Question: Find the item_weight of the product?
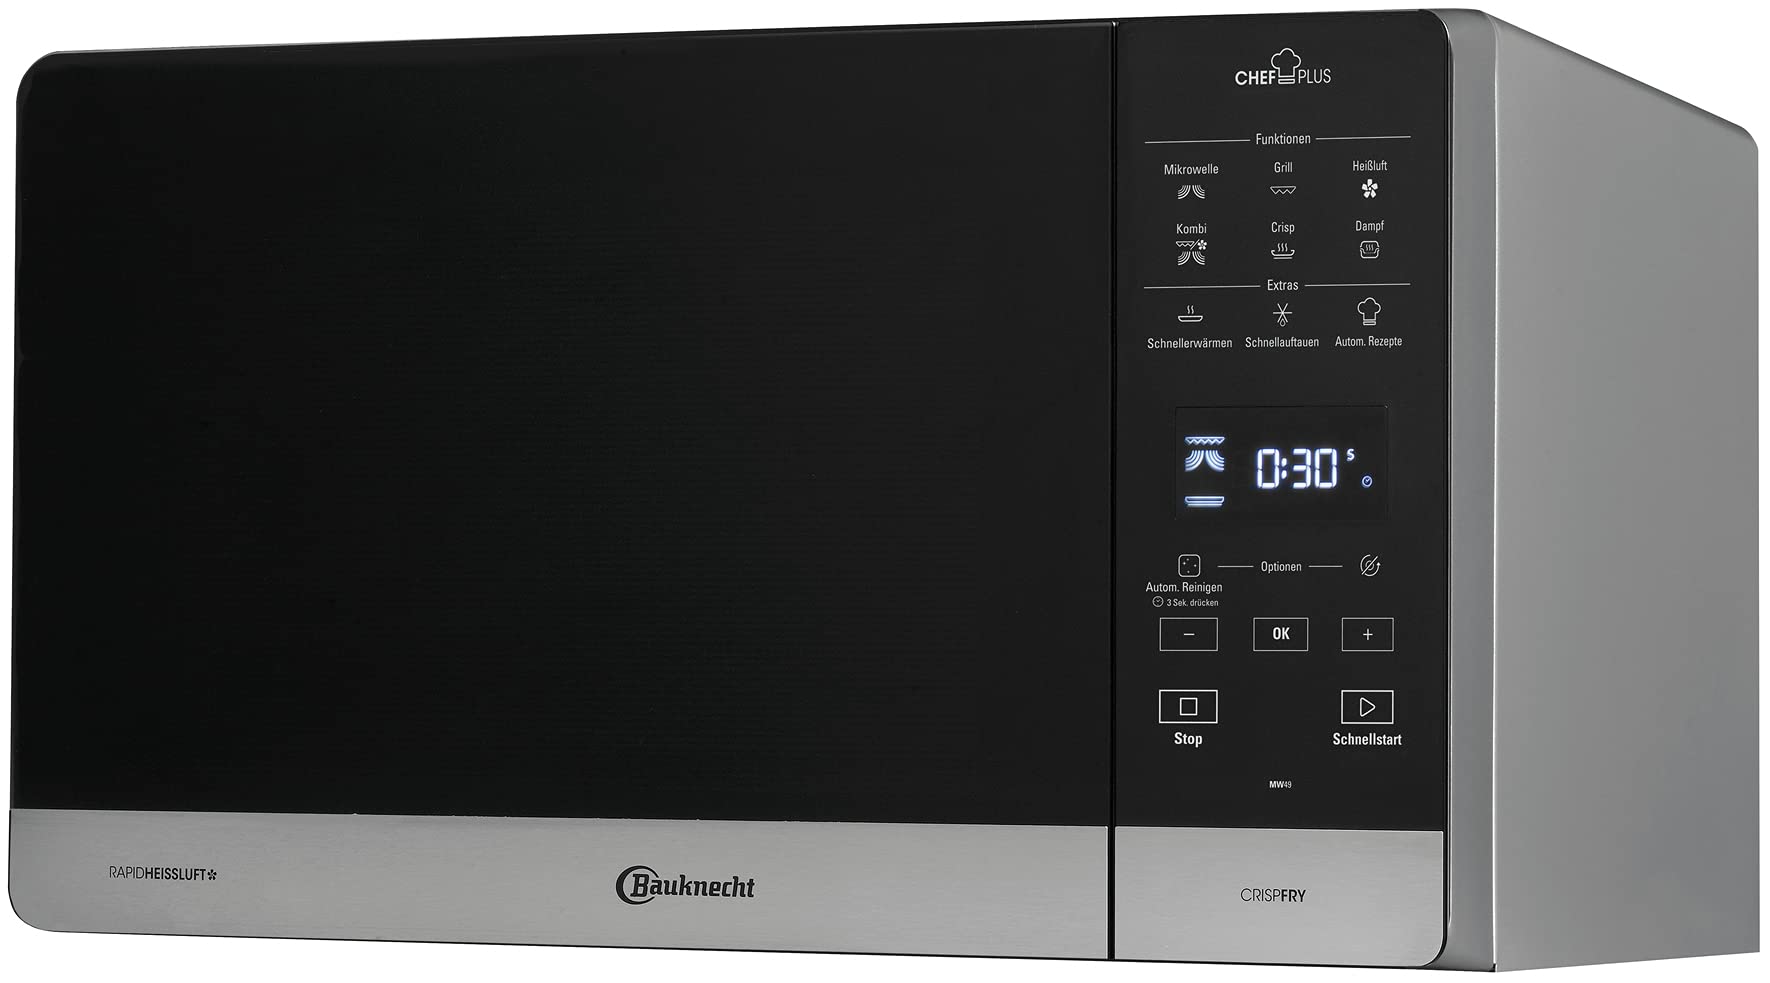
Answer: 30.0 gram